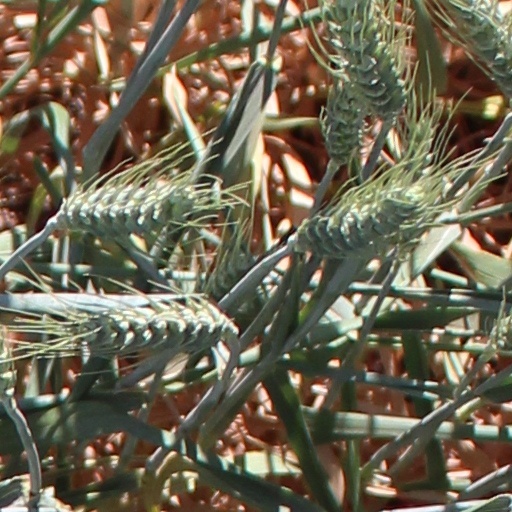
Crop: wheat